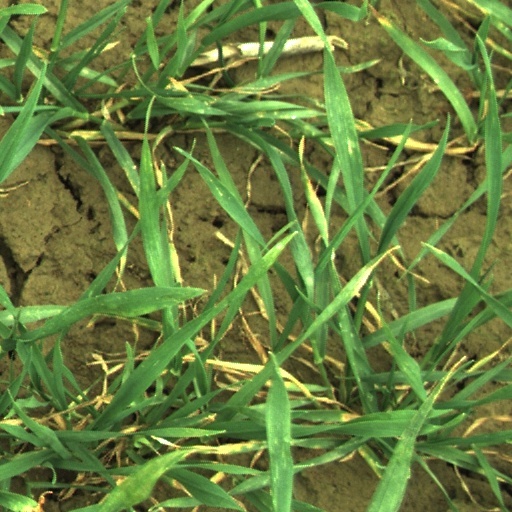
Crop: wheat